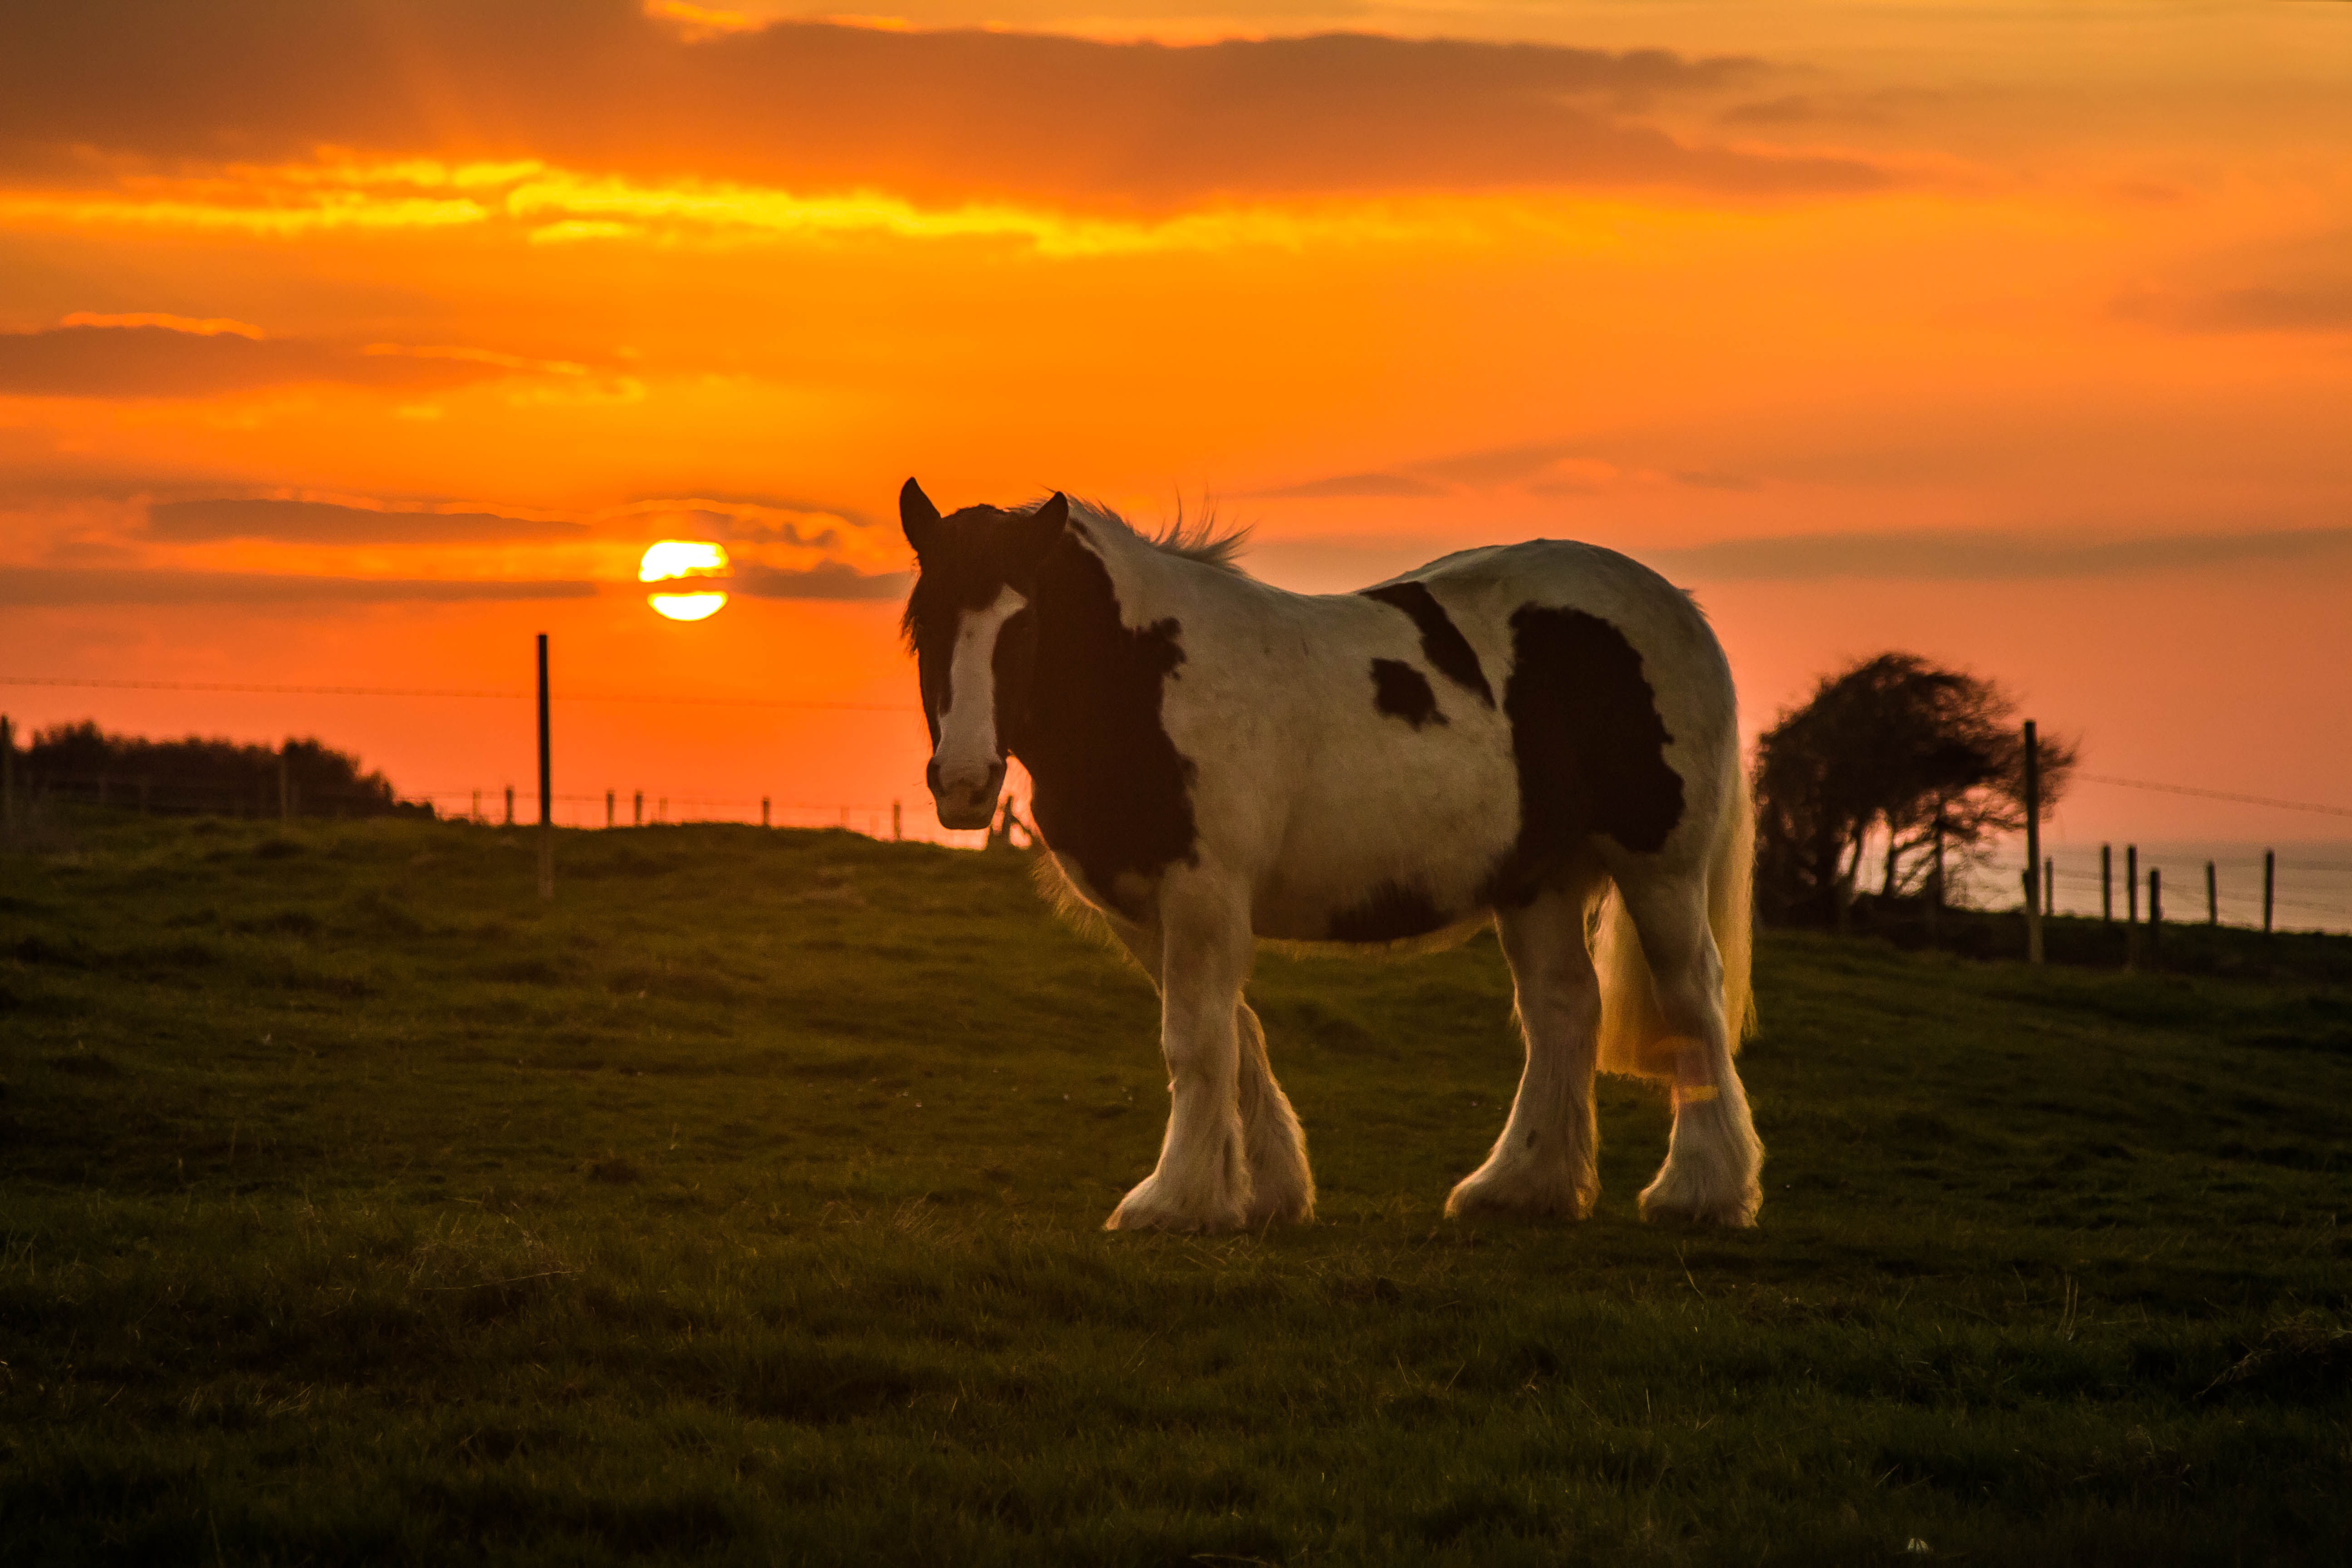
landscape, sun, sunset, morning, evening, pasture, grazing, horse, mammal, stallion, con, cattle like mammal, horse like mammal, mustang horse